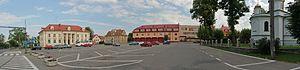
Sokółka est une ville polonaise de la voïvodie de Podlachie et du powiat de Sokółka. Elle est le siège de la gmina de Sokółka; elle s'étend sur 18,59 km² et comptait 18.532 habitants en 2011.